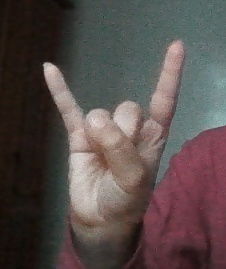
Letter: la